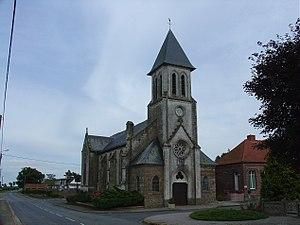
Église de Quercamps
Quercamps est une commune française située dans le département du Pas-de-Calais en région Hauts-de-France.